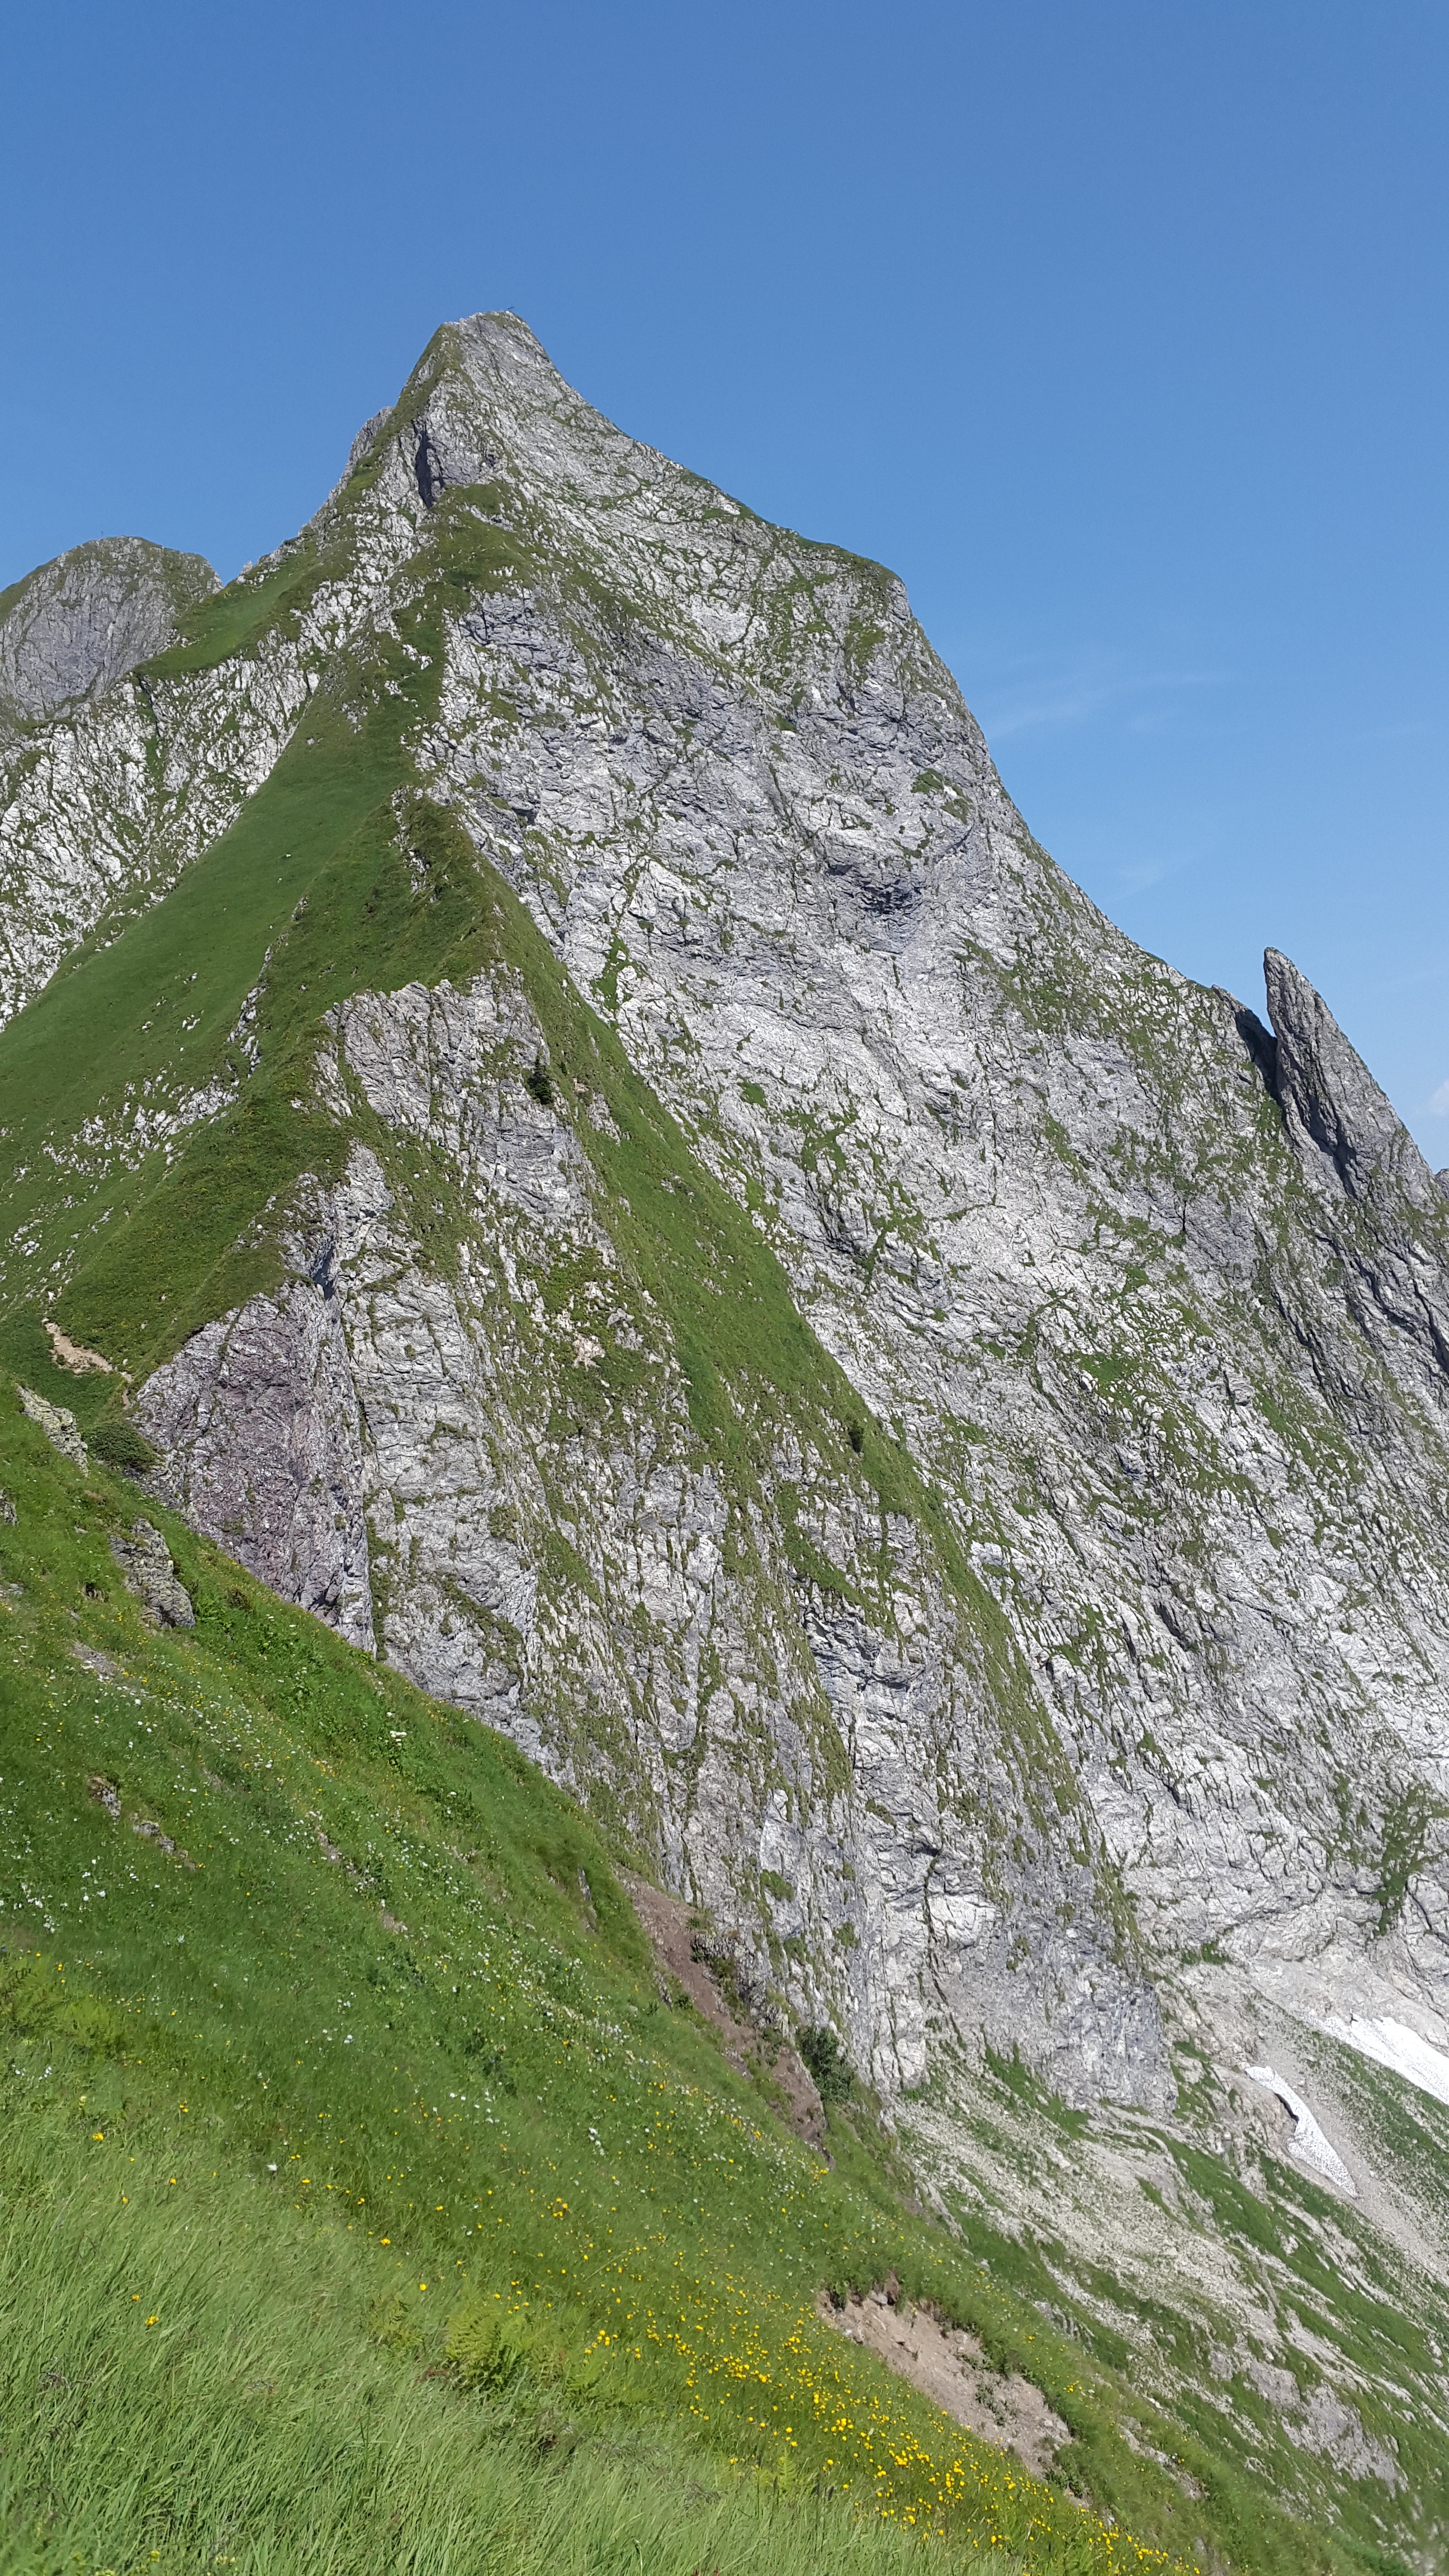
landscape, rock, walking, mountain, hiking, trail, meadow, hill, adventure, valley, mountain range, summer, cliff, idyllic, alpine, highland, terrain, ridge, summit, geology, alps, badlands, plateau, fell, idyll, oberstdorf, moraine, landform, allg u, mountain pass, allg u alps, geographical feature, mountainous landforms, h fats, grasberg, steep grass